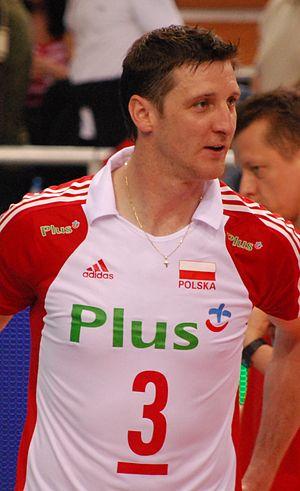
Piotr Gruszka est un ancien joueur polonais de volley-ball né le 8 mars 1977 à Oświęcim. Il mesure 2,06 m et joue réceptionneur-attaquant. Il totalise 450 sélections en équipe de Pologne, ce qui constitue le record national.